New York State Association Opposed to Woman Suffrage

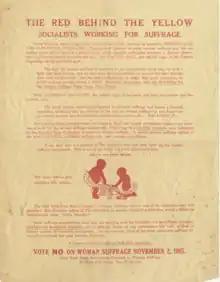

The New York State Association Opposed to Woman Suffrage (NYSAOWS) was one of the most active women's anti-suffrage groups in the state of New York. The group was first known as the New York State Association Opposed to the Extension of the Suffrage to Women and was formed in April 1895. The name was changed sometime between October 27, 1908 and November 4, 1908. The group had many "prominent" women from New York as members. There were several auxiliary organizations in different parts of the state, including in Albany, Brooklyn and Buffalo. Dues were taken from each member, starting at $3 per person.